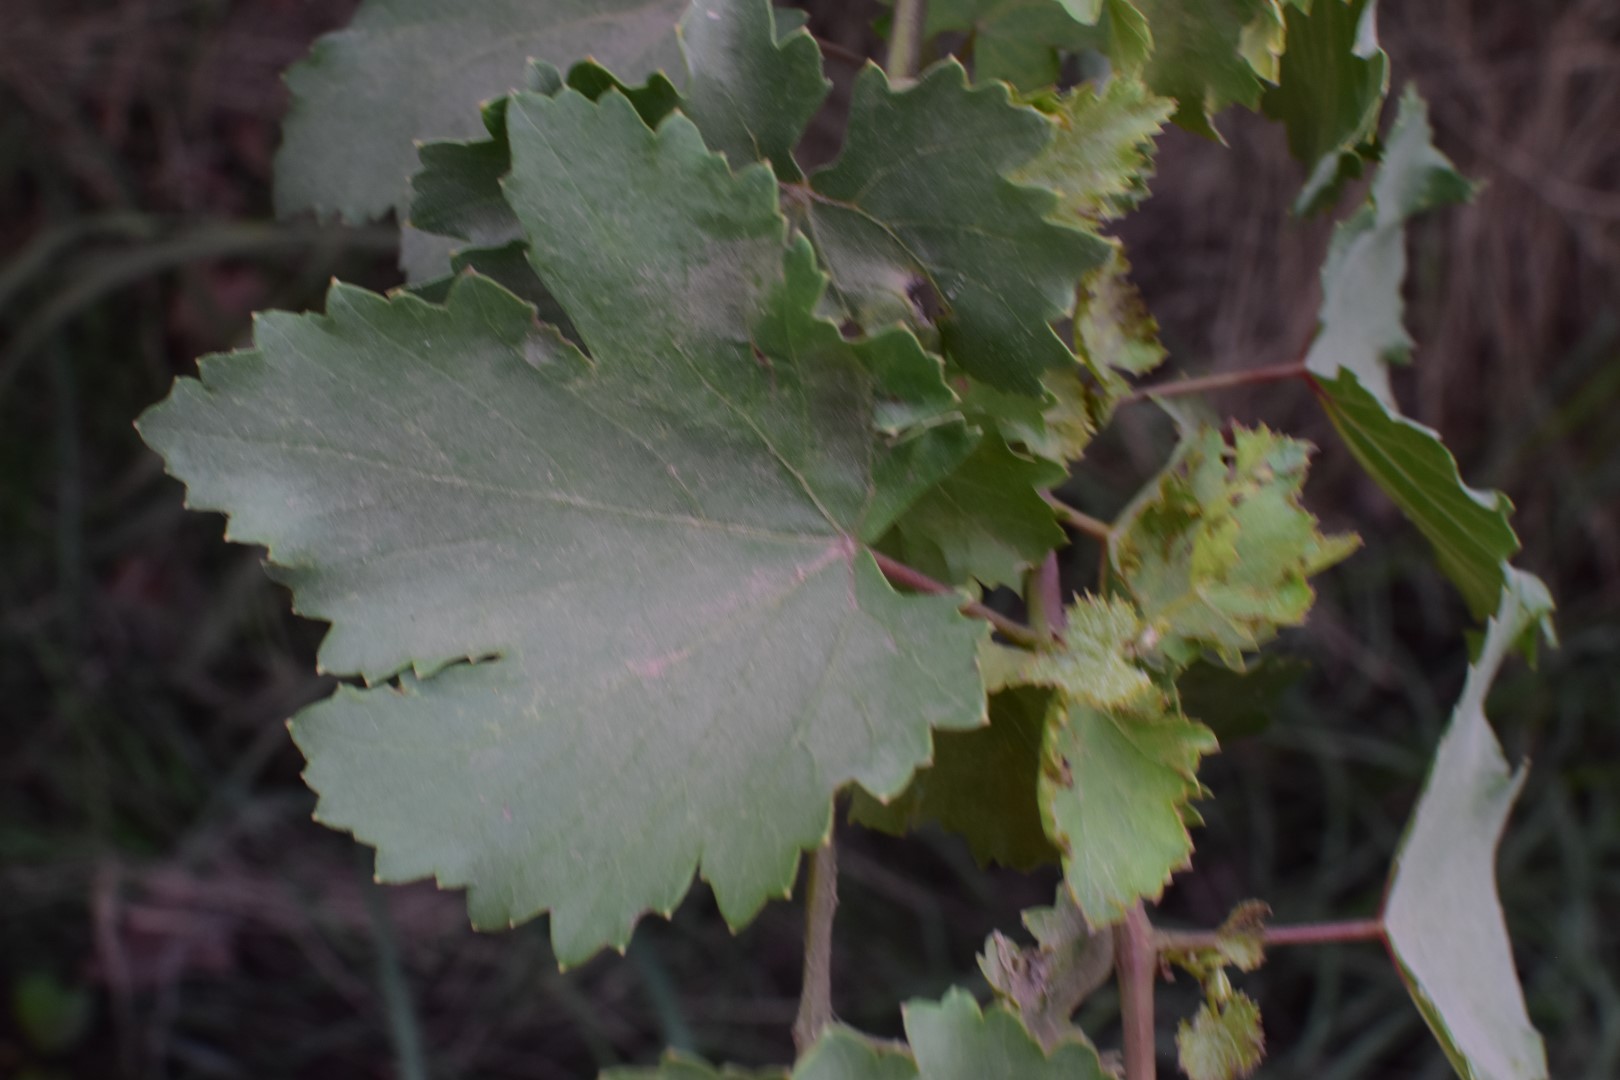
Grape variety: Kamali